Technology

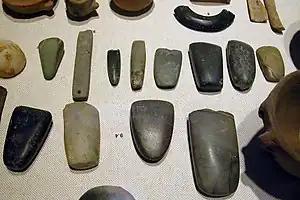
Photo of Neolithic tools on display

Tools were initially developed by hominids through observation and trial and error. Around 2 Mya (million years ago), they learned to make the first stone tools by hammering flakes off a pebble, forming a sharp hand axe. This practice was refined 75 kya (thousand years ago) into pressure flaking, enabling much finer work.